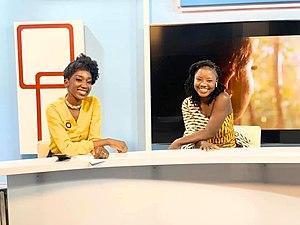
Makèmè Konaté, née le 22 juillet 2003 à Abidjan, est une militante politique et féministe guinéenne, notamment présidente du Cercle des jeunes filles battantes et libres de Guinée. Remarquée pour la précocité de son engagement, elle prend place parmi les « femmes inspirantes » pour l'Afrique.